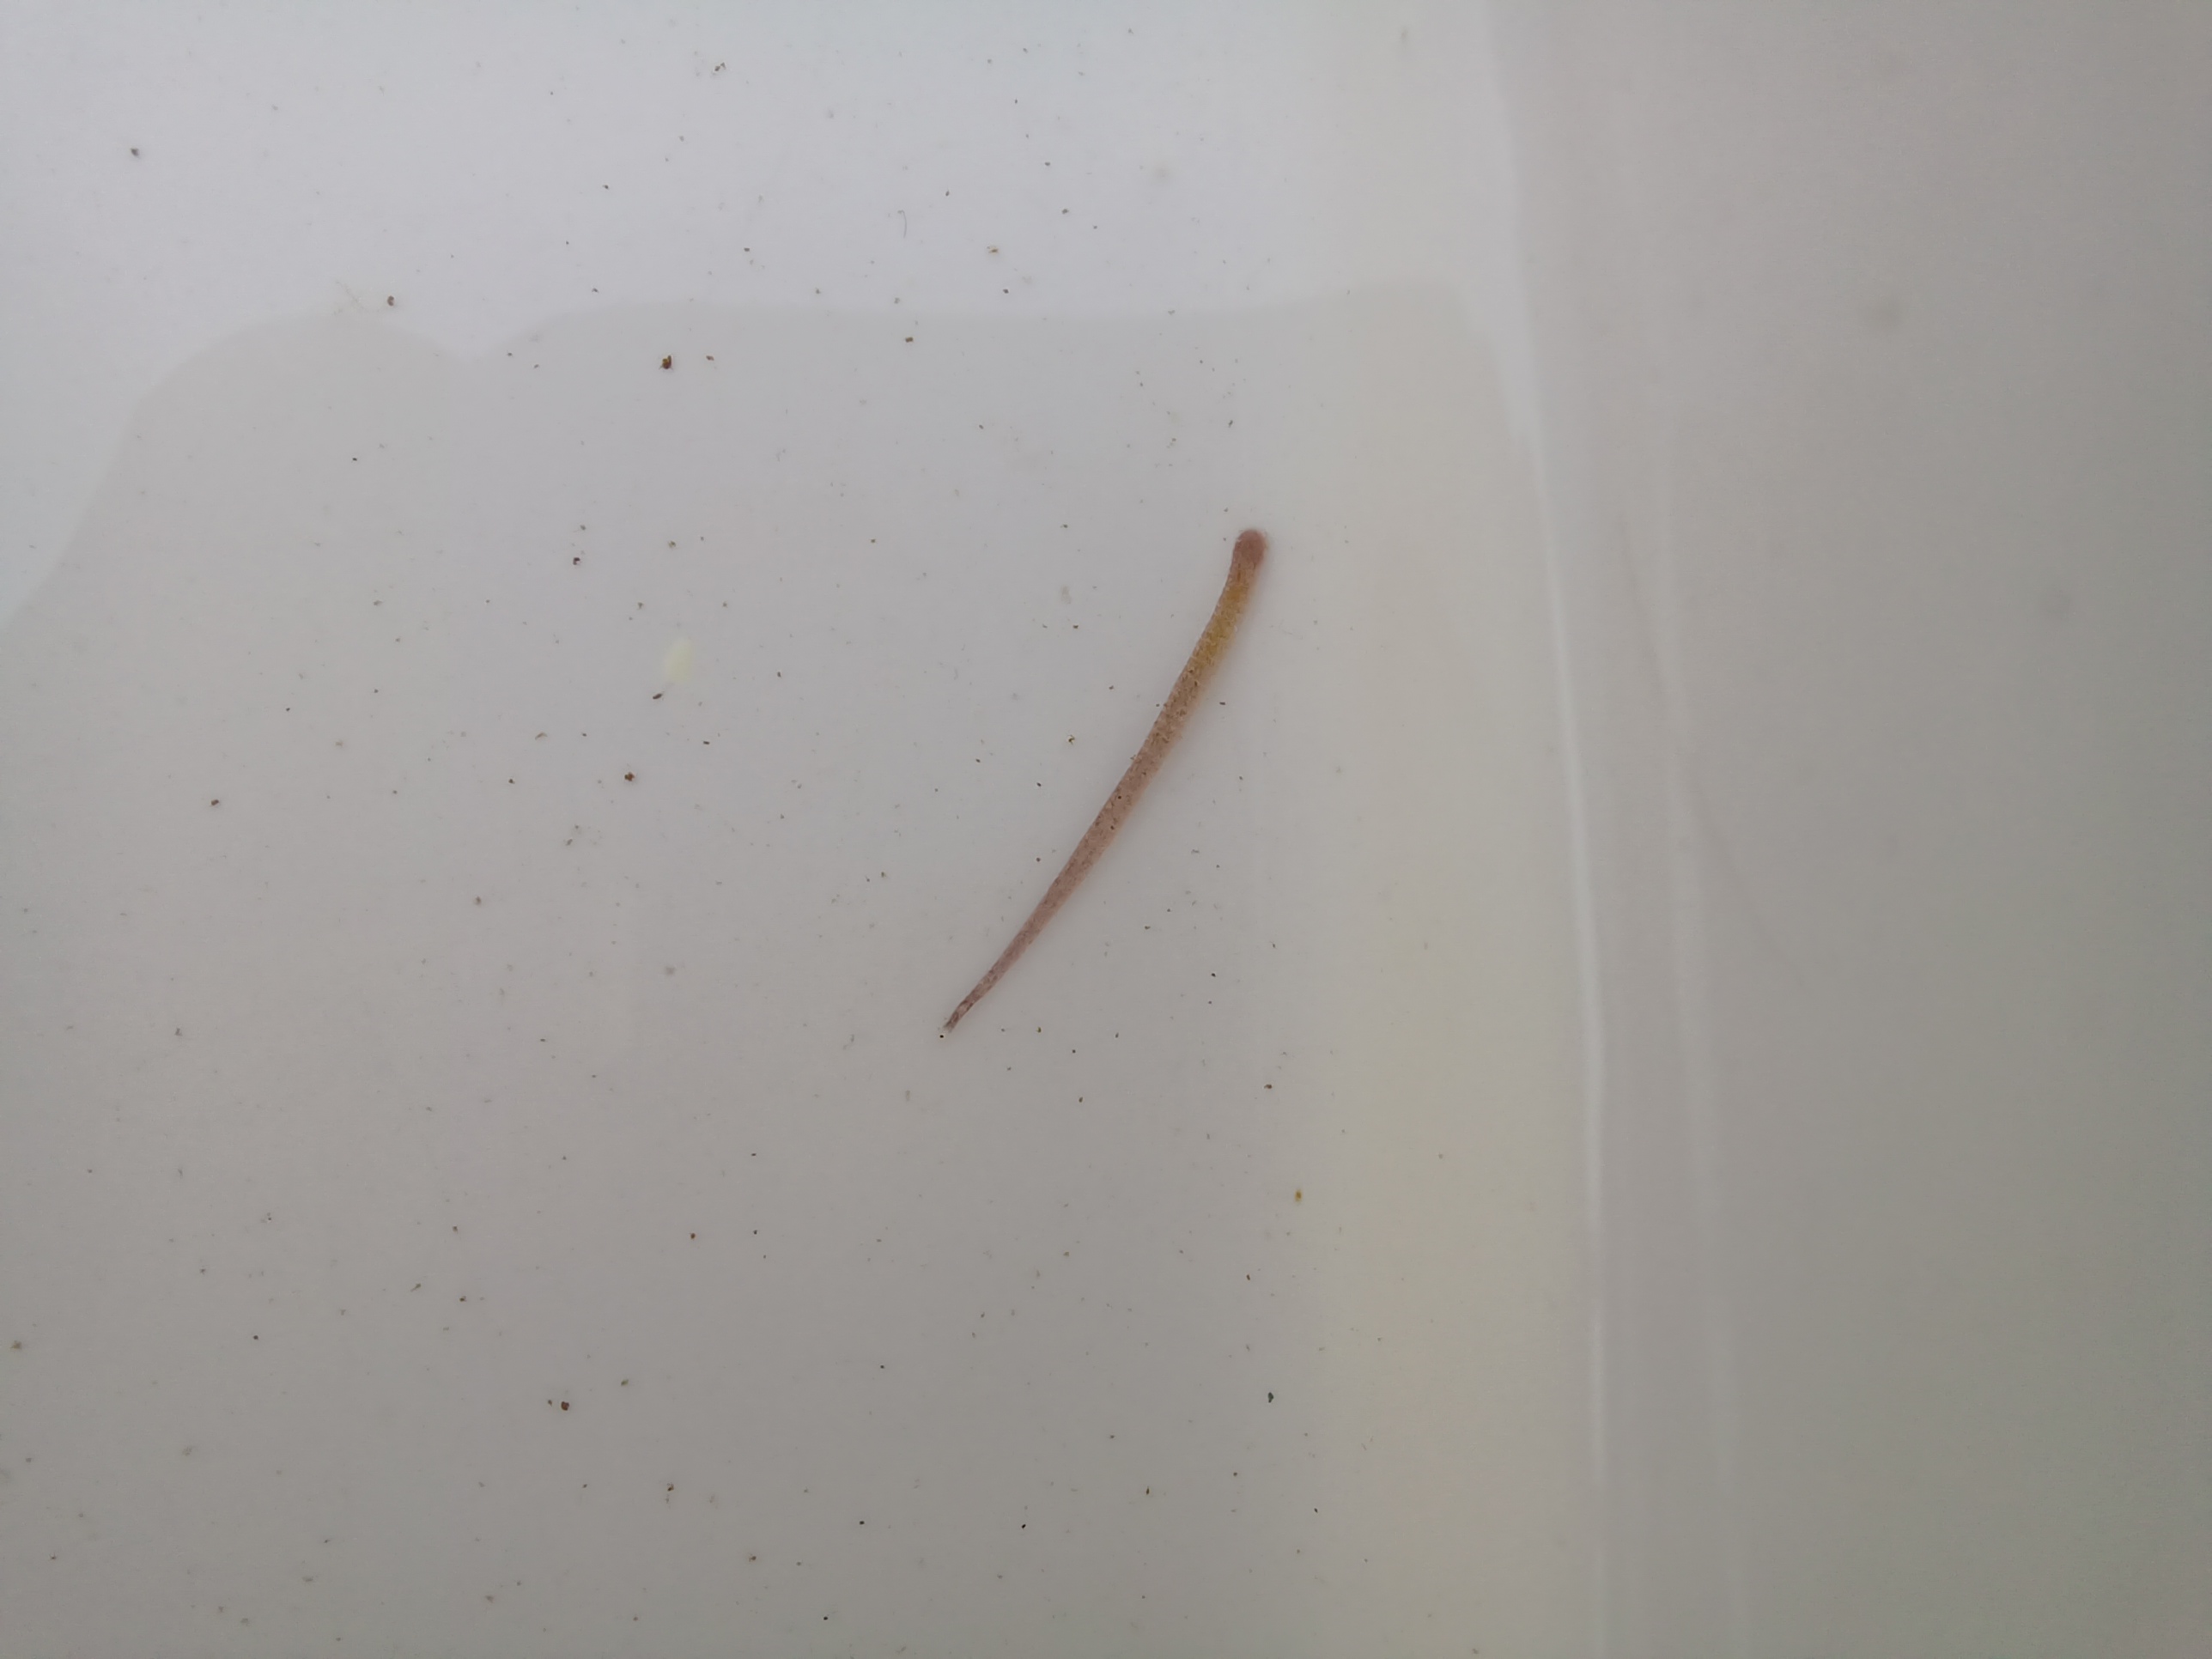
Macroinvertebrate group: leeches